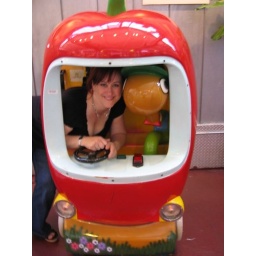
Why yes, I did, in fact, squeeze myself into the apple car specifically for Freeman.